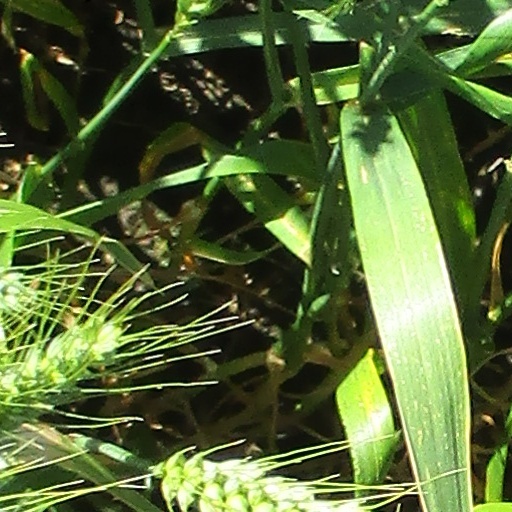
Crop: wheat